Iaido

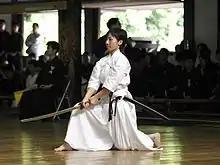
Japanese girl practicing iaido with a custom-made student's katana or iaitō. In modern Japan, iaido is seen as one of the traditional martial arts and it can be practiced by both genders.

The All Japan Iaido Federation (ZNIR, "Zen Nihon Iaido Renmei", founded 1948) has a set of five koryu iaido forms, called Tōhō, contributed from the five major schools whose teachers were involved in the creation of the organization.